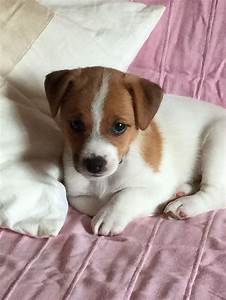
Label: dog